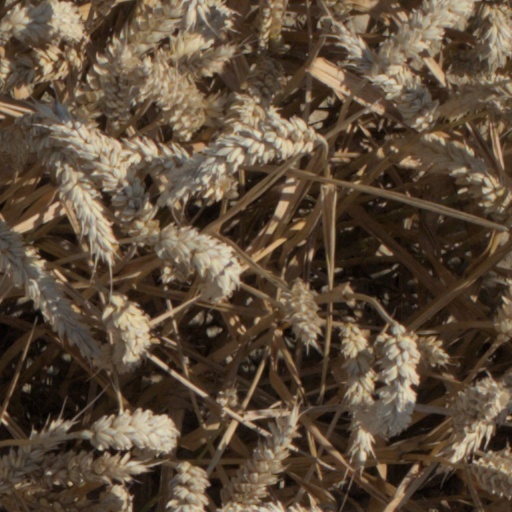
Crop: wheat